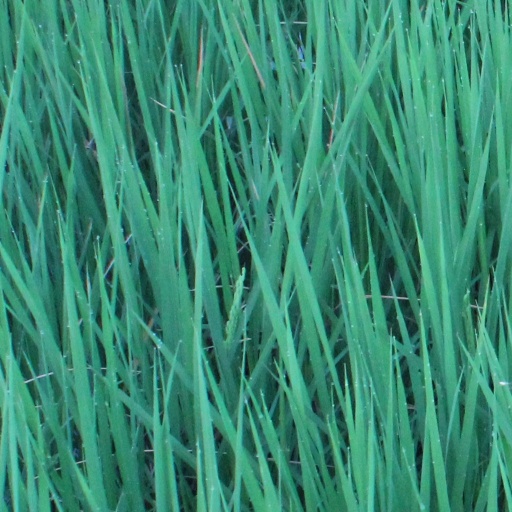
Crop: rice